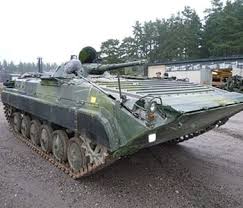
Label: BMP